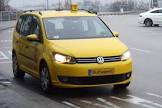
Vehicle type: Cars